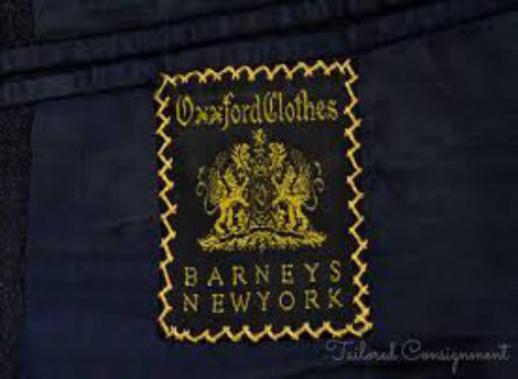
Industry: Clothes